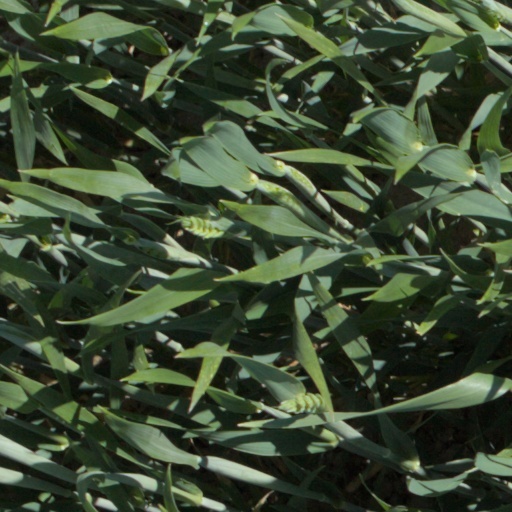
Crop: wheat